Smart Forfour

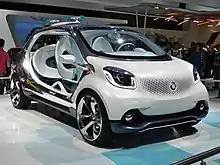
Smart Fourjoy concept

The Smart Fortwo and Forfour is offered with a choice of manual transmission or double-clutch automatic — and no longer with the Getrag automated manual. Both models feature a wider track, overall width increased by 10 cm (over the second generation Fortwo), improved ride and improved noise isolation.